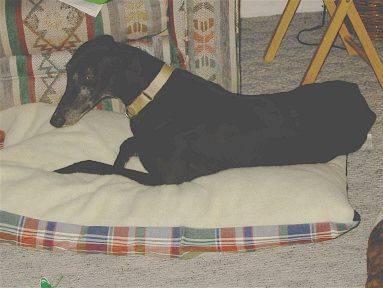
dog